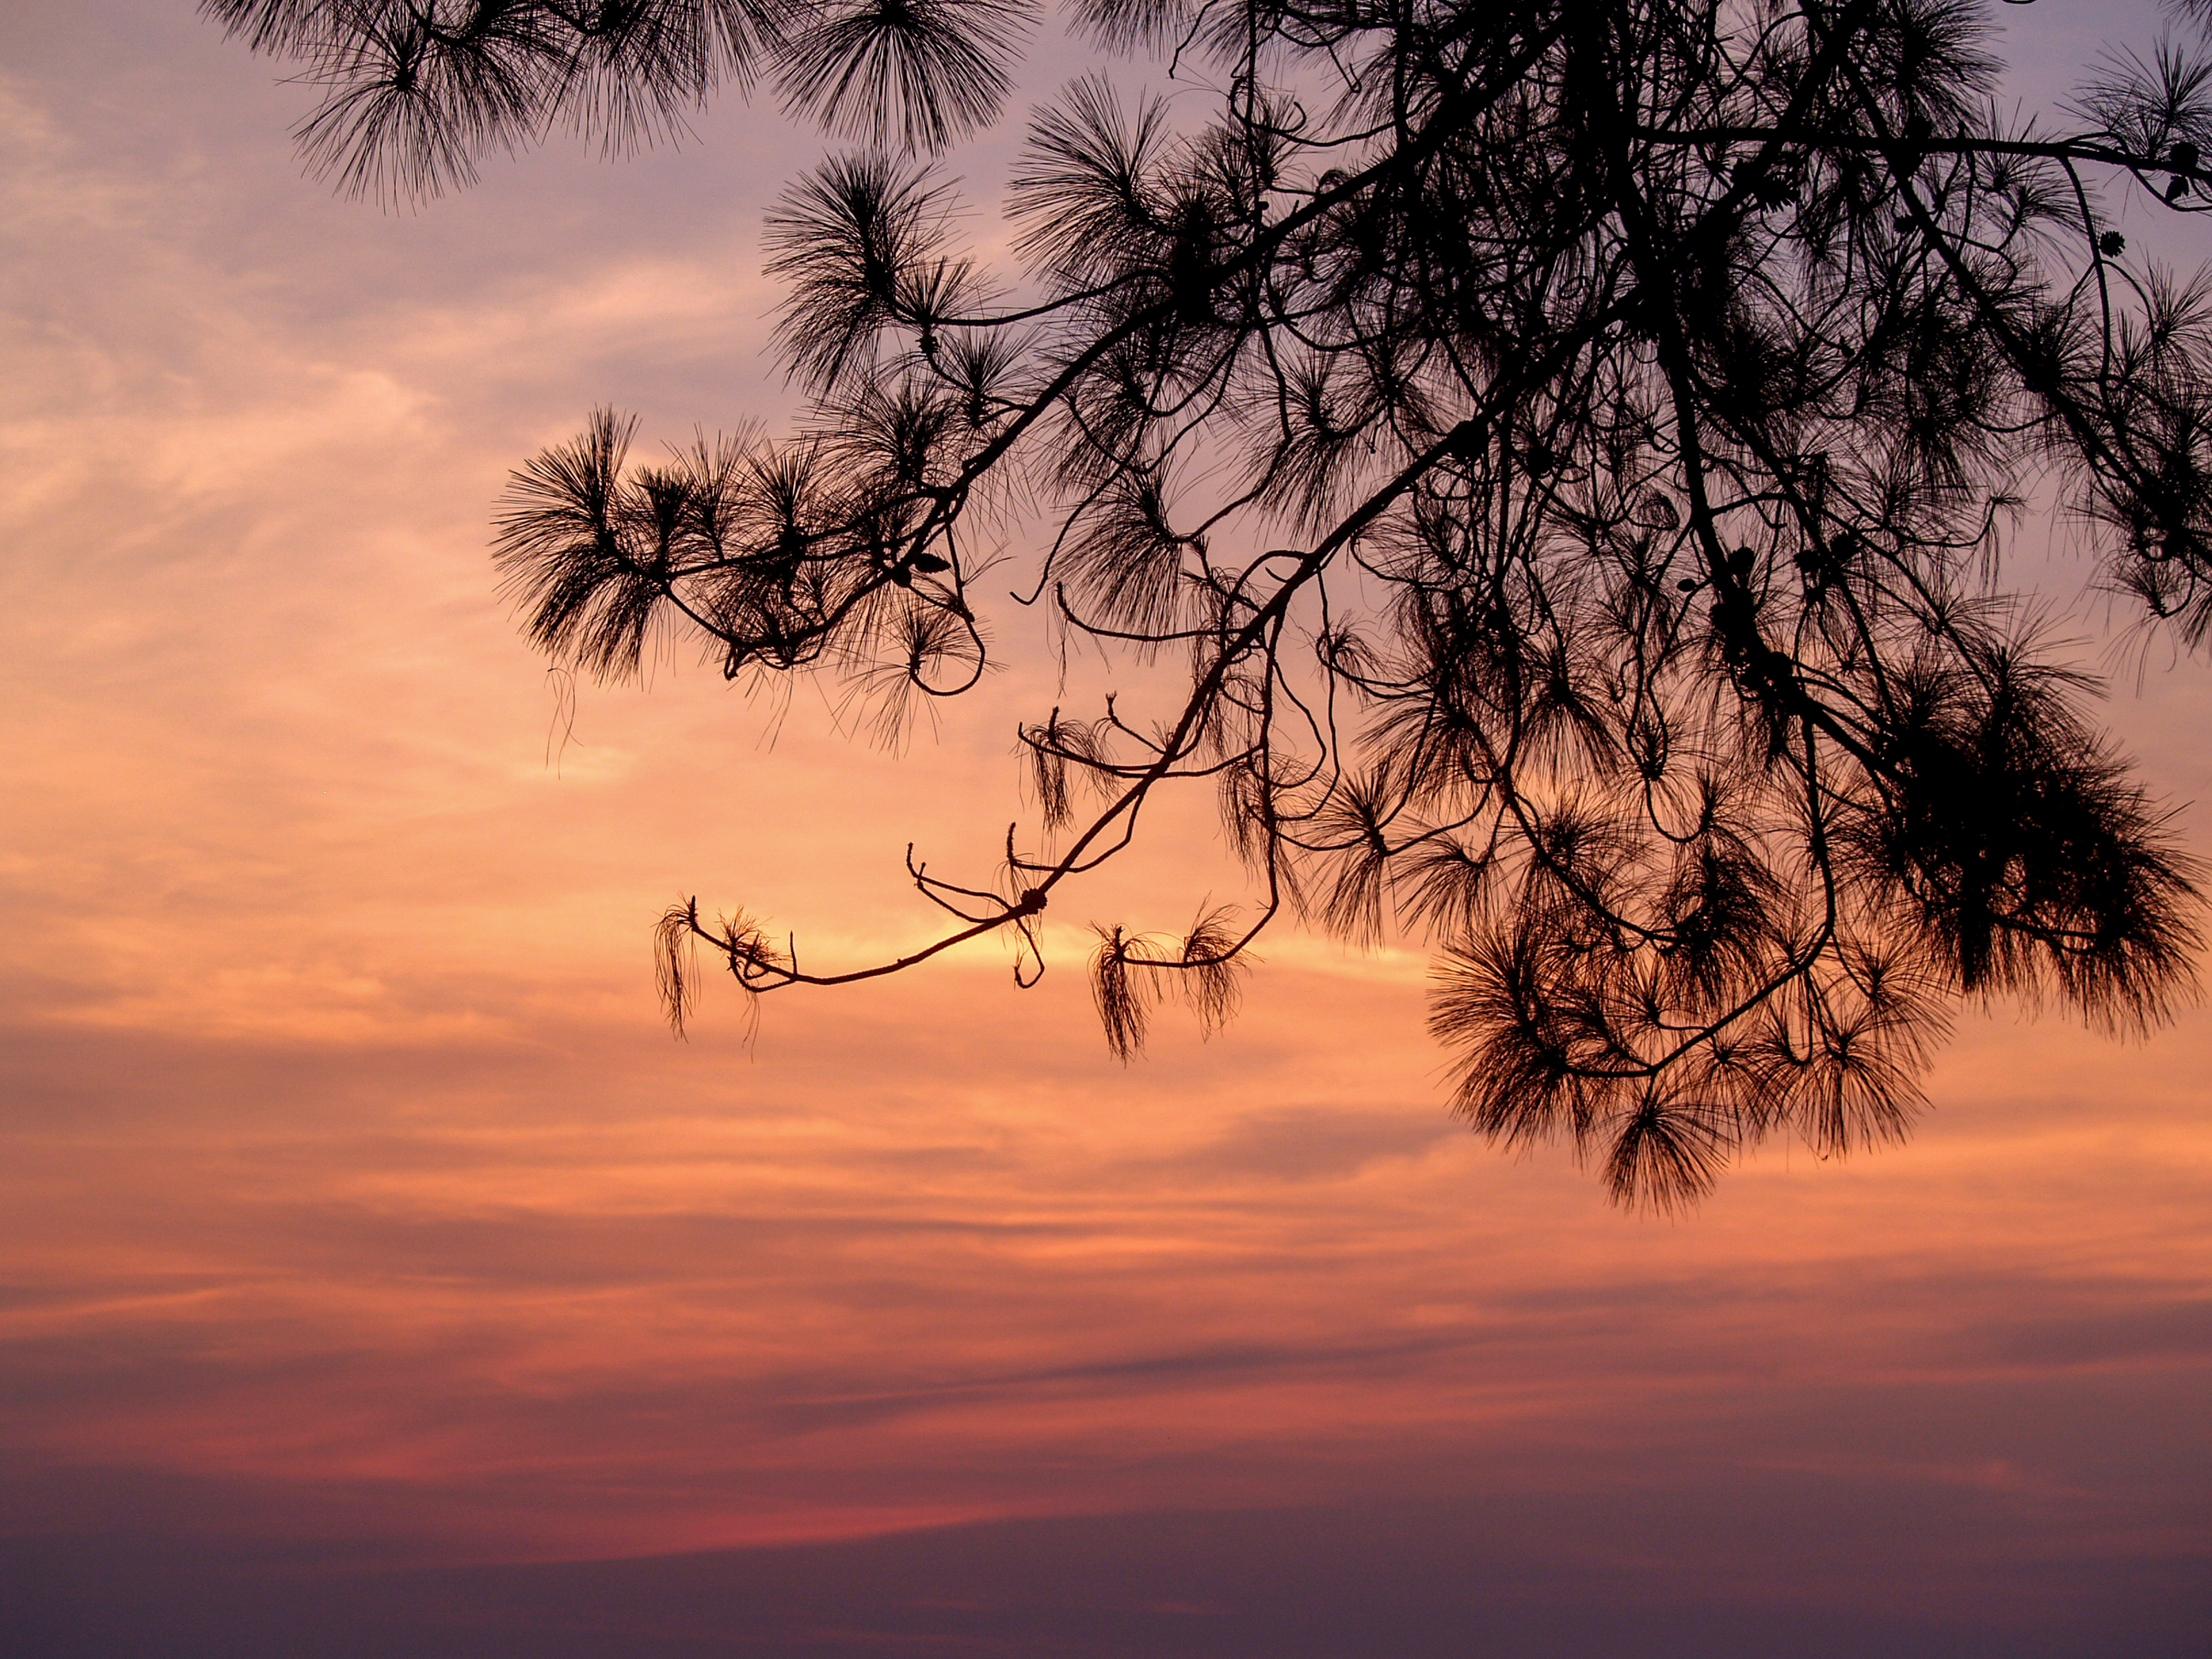
sunset, sunrise, nature, sky, sun, beautiful, orange, view, summer, landscape, background, blue, sunlight, cloud, color, beauty, dawn, dusk, morning, light, scene, twilight, scenic, outdoor, spring, horizon, yellow, travel, evening, sunshine, branch, tree, woody plant, atmosphere, calm, computer wallpaper, twig, afterglow, stock photography, meteorological phenomenon